SS Argyllshire

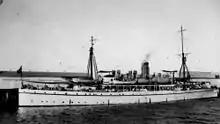

In August 1913, it was announced that the companies in the F&S partnership had ordered another six new ships, including two from British shipyards of a design similar to the "Argyllshire" trio. The other four were smaller; about each. One was to be built in Britain, and the other three at a French shipyard. This news was later revised, to the effect that only one new ship of "Argyllshire"s size was to be built. This was FSNC's "Northumberland", which was built by Swan, Hunter & Wigham Richardson at Wallsend to a revised design; with reduction-geared steam turbines instead of reciprocating engines; a cruiser stern; and a different arrangement of masts, derricks, and superstructure. The 10,000-tonners included FSNC's "Devon", built by Ateliers et Chantiers de France in Dunkirk; and "Cumberland", built by William Hamilton and Company in Port Glasgow. None had been completed by August 1914,when the First World War began.